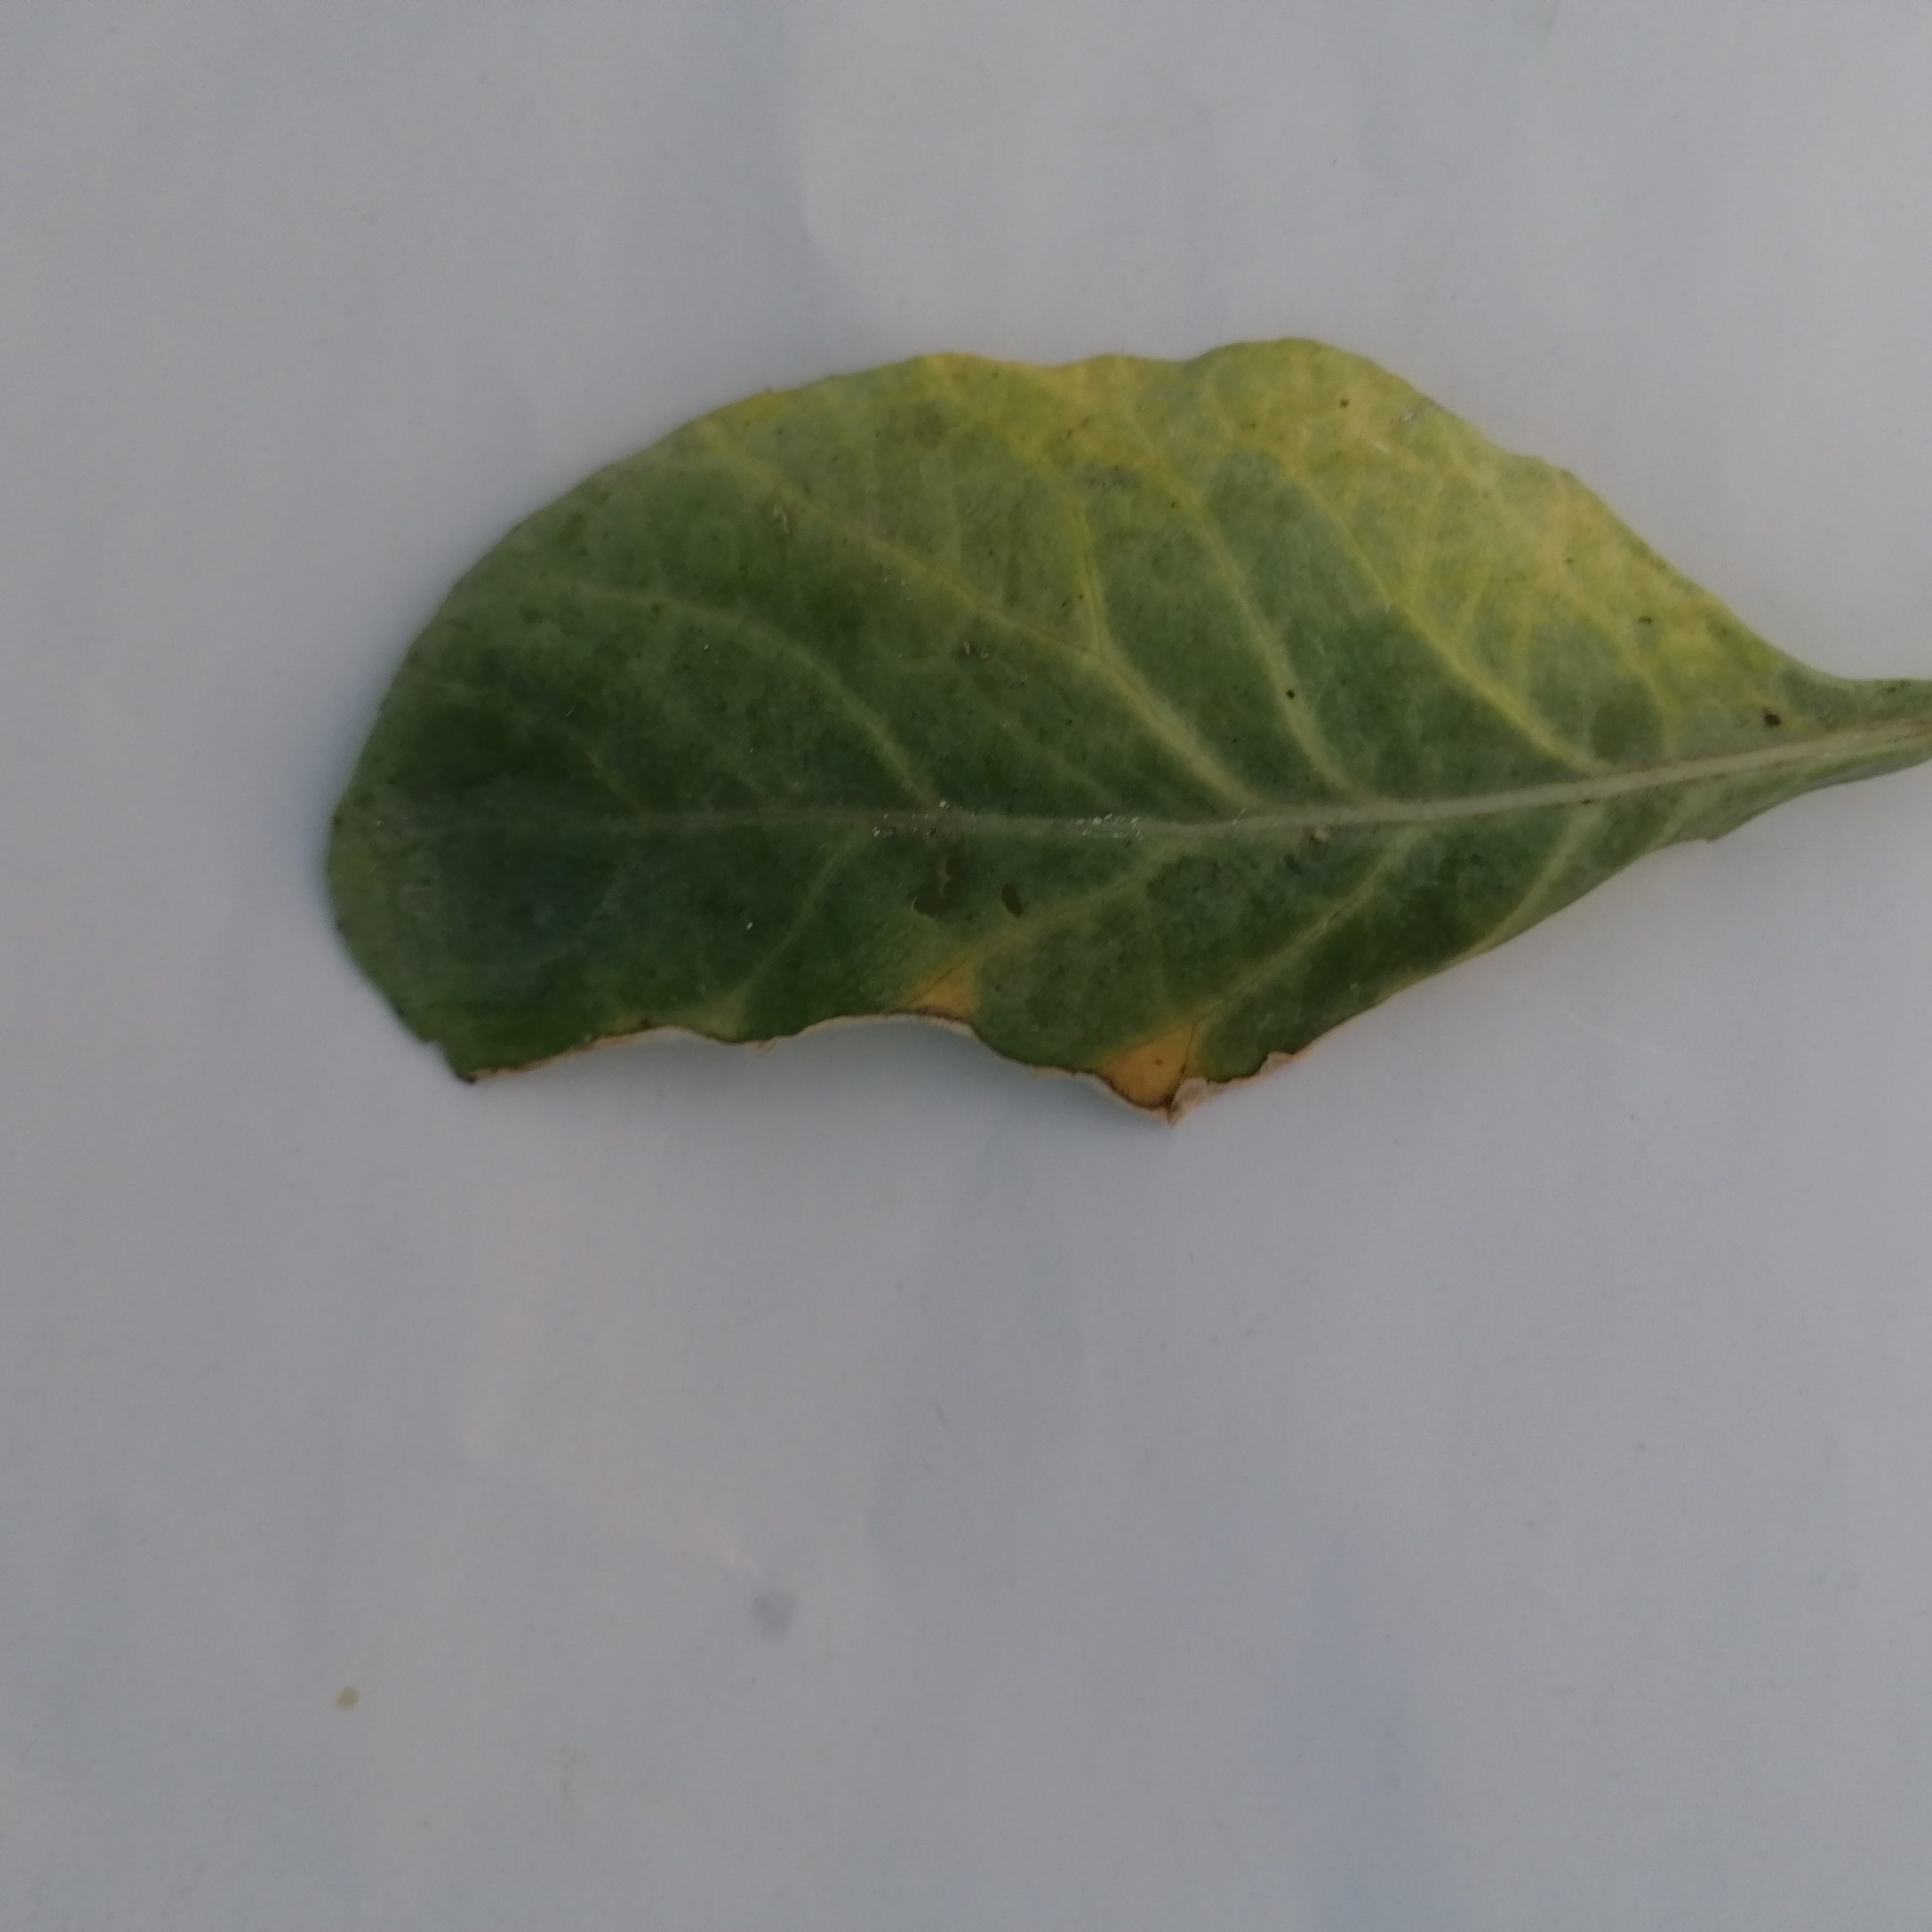
Label: Black Rot